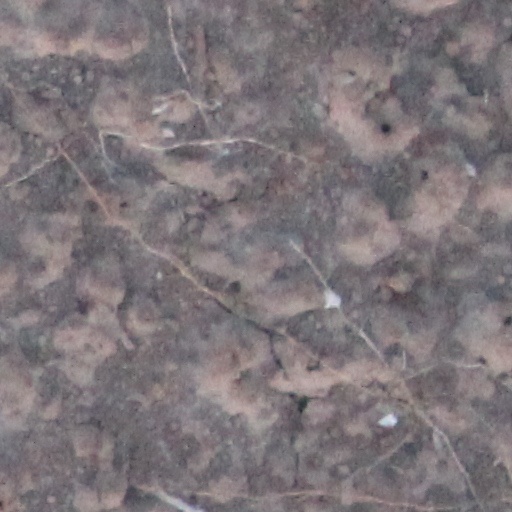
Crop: wheat